Filippo Civinini

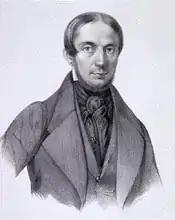
Filippo Civinini (1805–1844)

Filippo Civinini (20 September 1805 – 11 May 1844) was an Italian anatomist from Pistoia. He is remembered for contributions made in the field of osteology, in particular the cranium.